Joy Jobbins

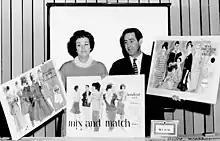
Jobbins and Ralph Blunden in 1962

Joy Edna Jobbins (5 September 1927 – 7 August 2023) was an Australian writer and marketing executive. She was the head of advertising for The Australian Wool Board and wrote "Shoestring: a memoir".